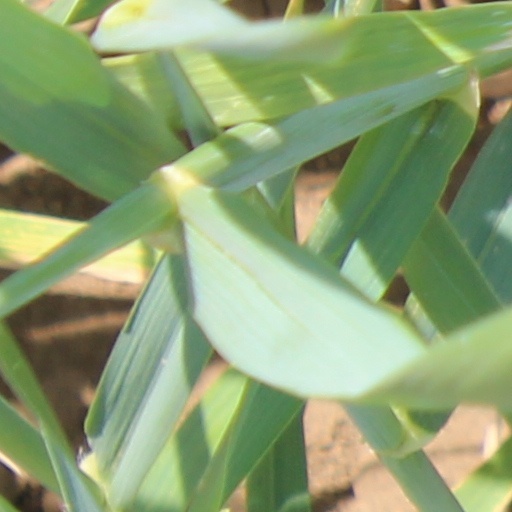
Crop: wheat